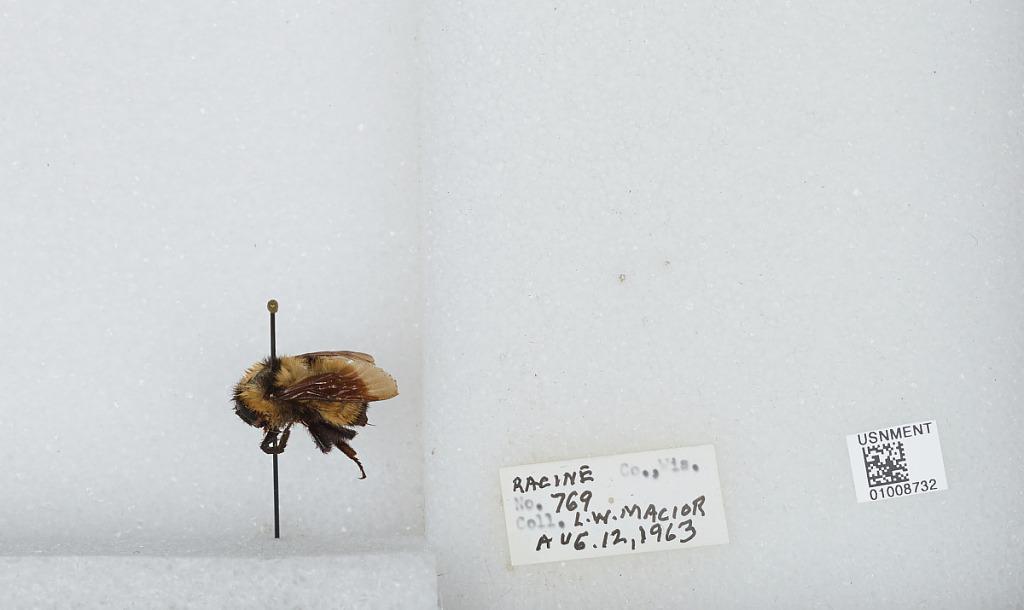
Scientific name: Bombus (Fervidobombus) fervidus fervidus (Fabricius)
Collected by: L. Macior
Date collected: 1963-8-12
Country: United States
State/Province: Wisconsin
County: Racine
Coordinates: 42.78, -87.76